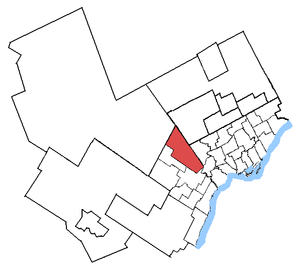
Bramalea—Gore—Malton était une circonscription électorale fédérale et provinciale en Ontario.
Bramalea—Gore—Malton est une ancienne circonscription provinciale de l'Ontario représentée à l'Assemblée législative de l'Ontario depuis 2007. Elle est située dans le Grand Toronto.